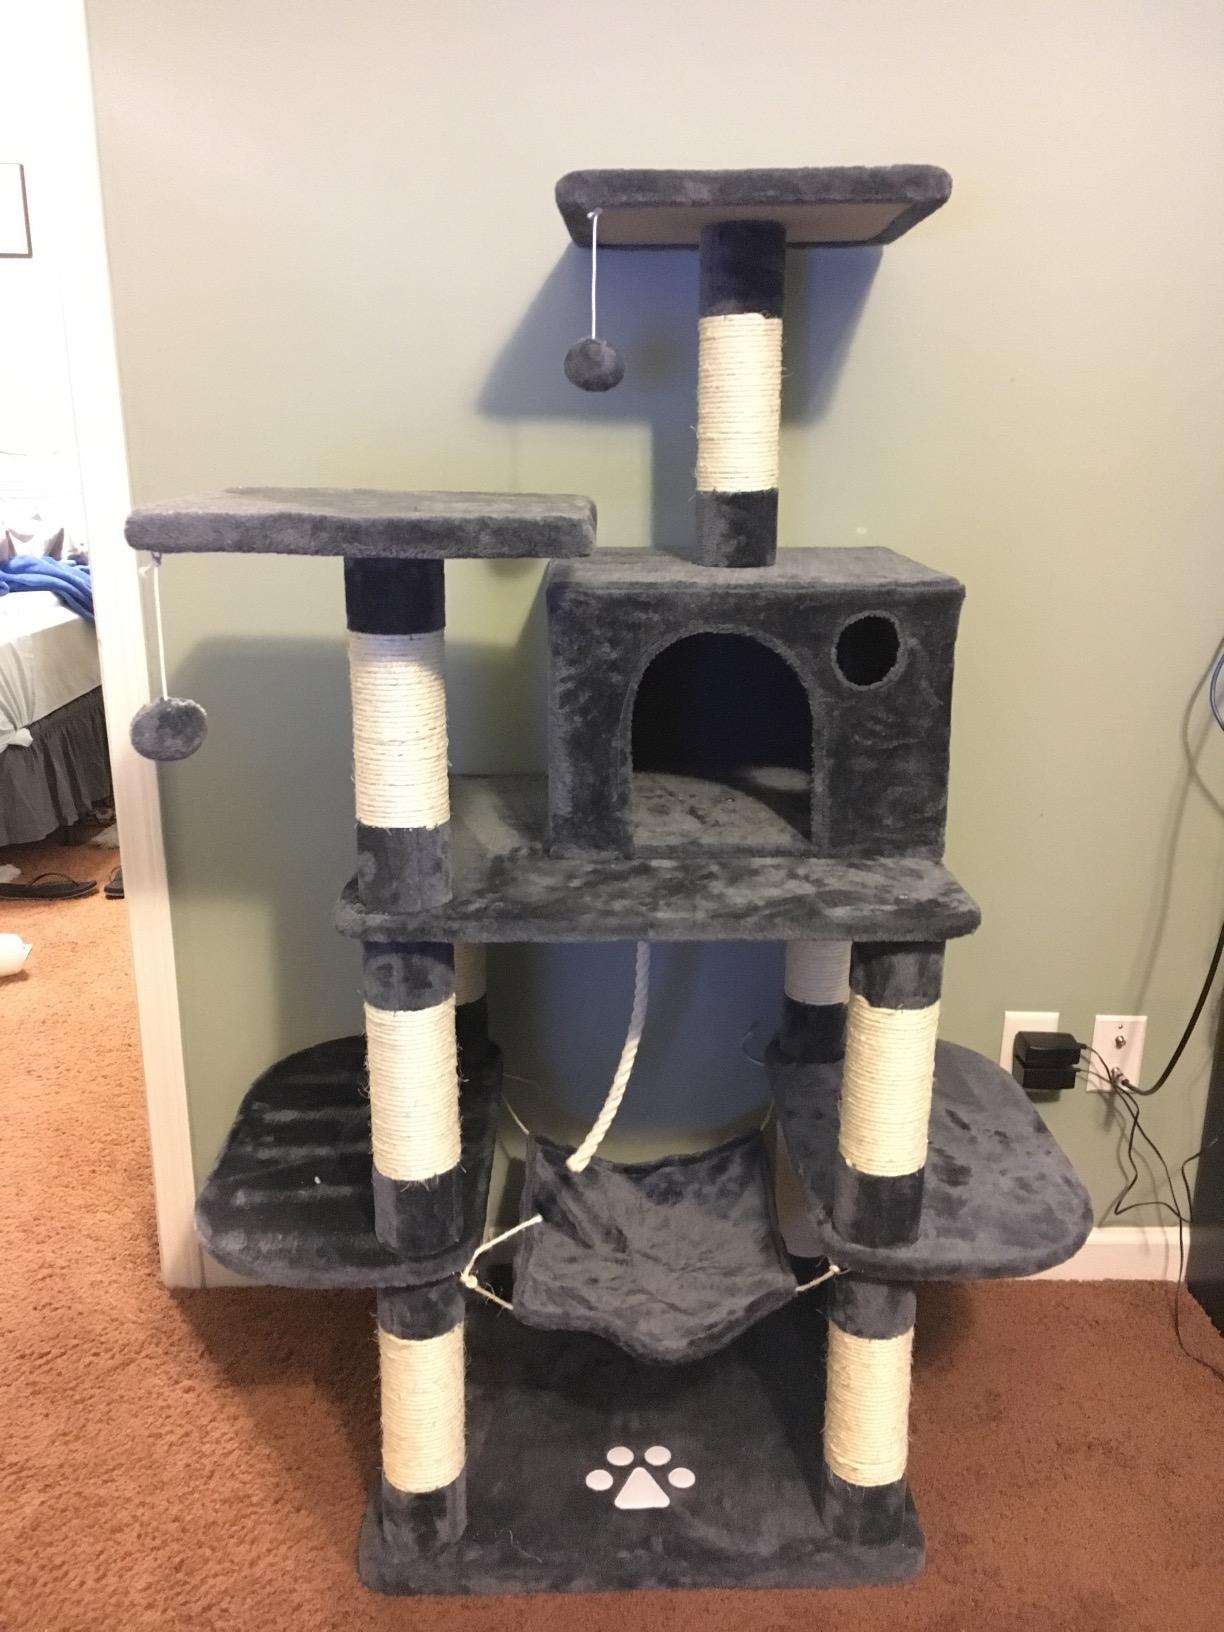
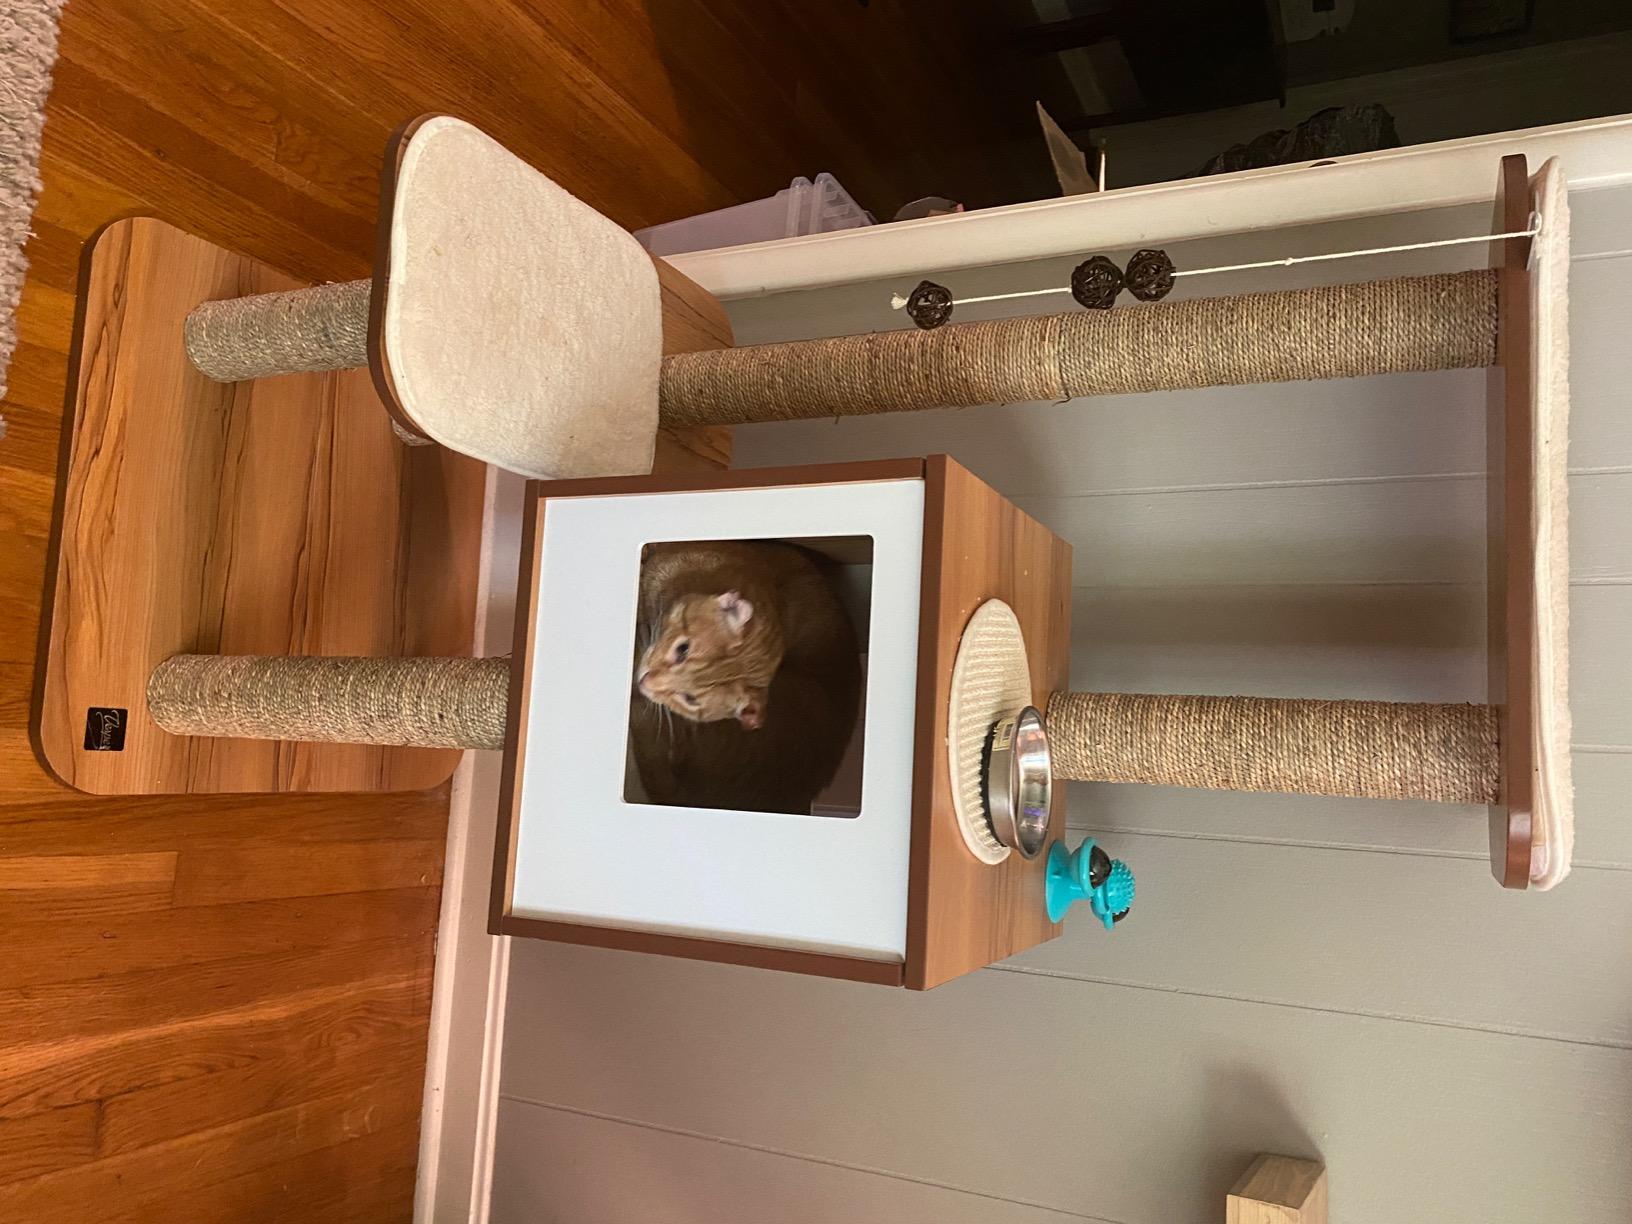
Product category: items_cat tree
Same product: no